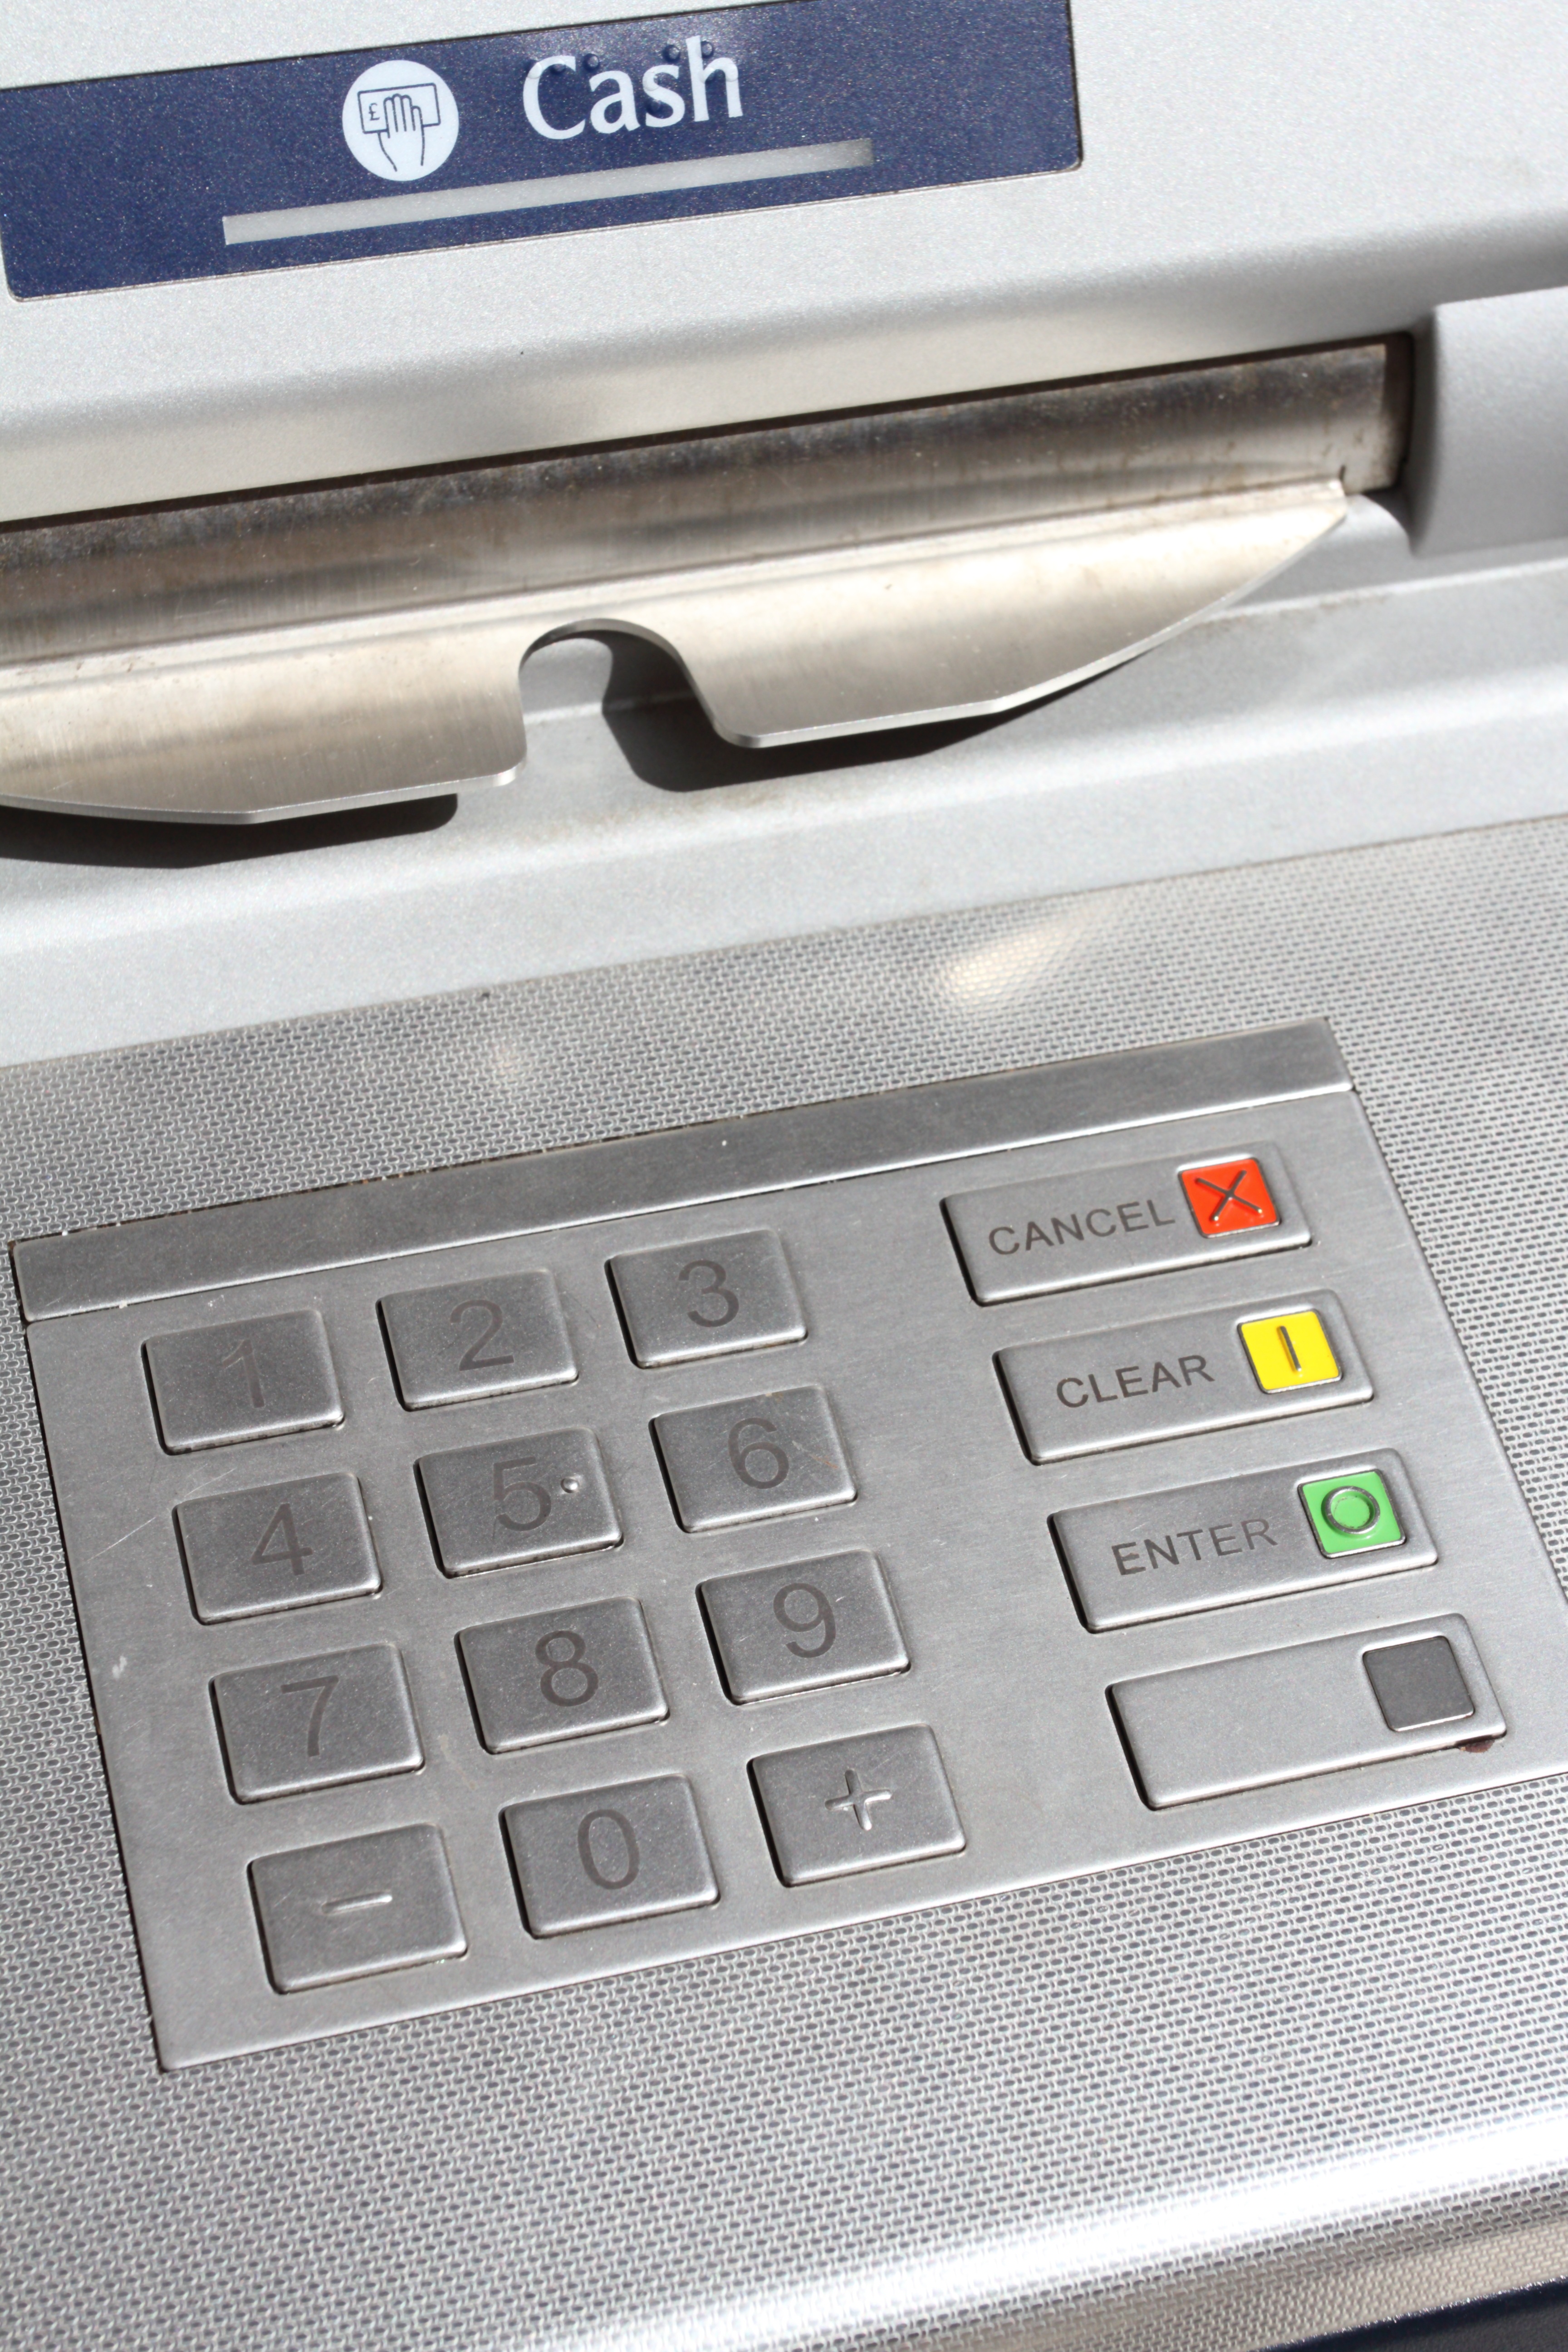
computer, technology, metal, gadget, business, security, cash, bank, atm, banking, credit, automatic, multimedia, service, metallic, automated, nobody, render, account, keypad, transaction, automotive exterior